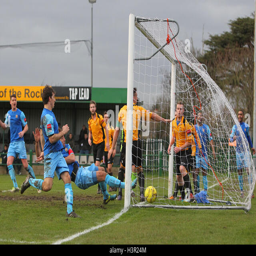
athlete scores the second goal for football team vs person